HMS Inconstant (1783)

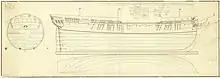
Plan of "Inconstant"

"Inconstant" was ordered on 8 December 1781 and laid down at the yards of William Barnard, Deptford, in December 1782. She was launched on 28 October 1783, and was immediately fitted out for ordinary, a process completed by 22 March 1784. She was moved to Woolwich in October 1788 and there fitted out for sea between June and November 1790. She had cost a total of £16,226.0.1d (including the work to fit her for ordinary, with a further £6,627 spent in 1790 to prepare her for sea.